McLaren P1

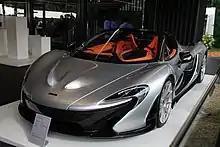
McLaren P1 Spider

The P1 GTR can accelerate from 0–97 km/h (60 mph) in under 2.8 seconds, and will go on to reach a limited top speed of . Additionally, the P1 GTR will brake from to 0 in , and can corner at 1.54 G long with pulling a lateral acceleration of 2.5 g on the skidpad.